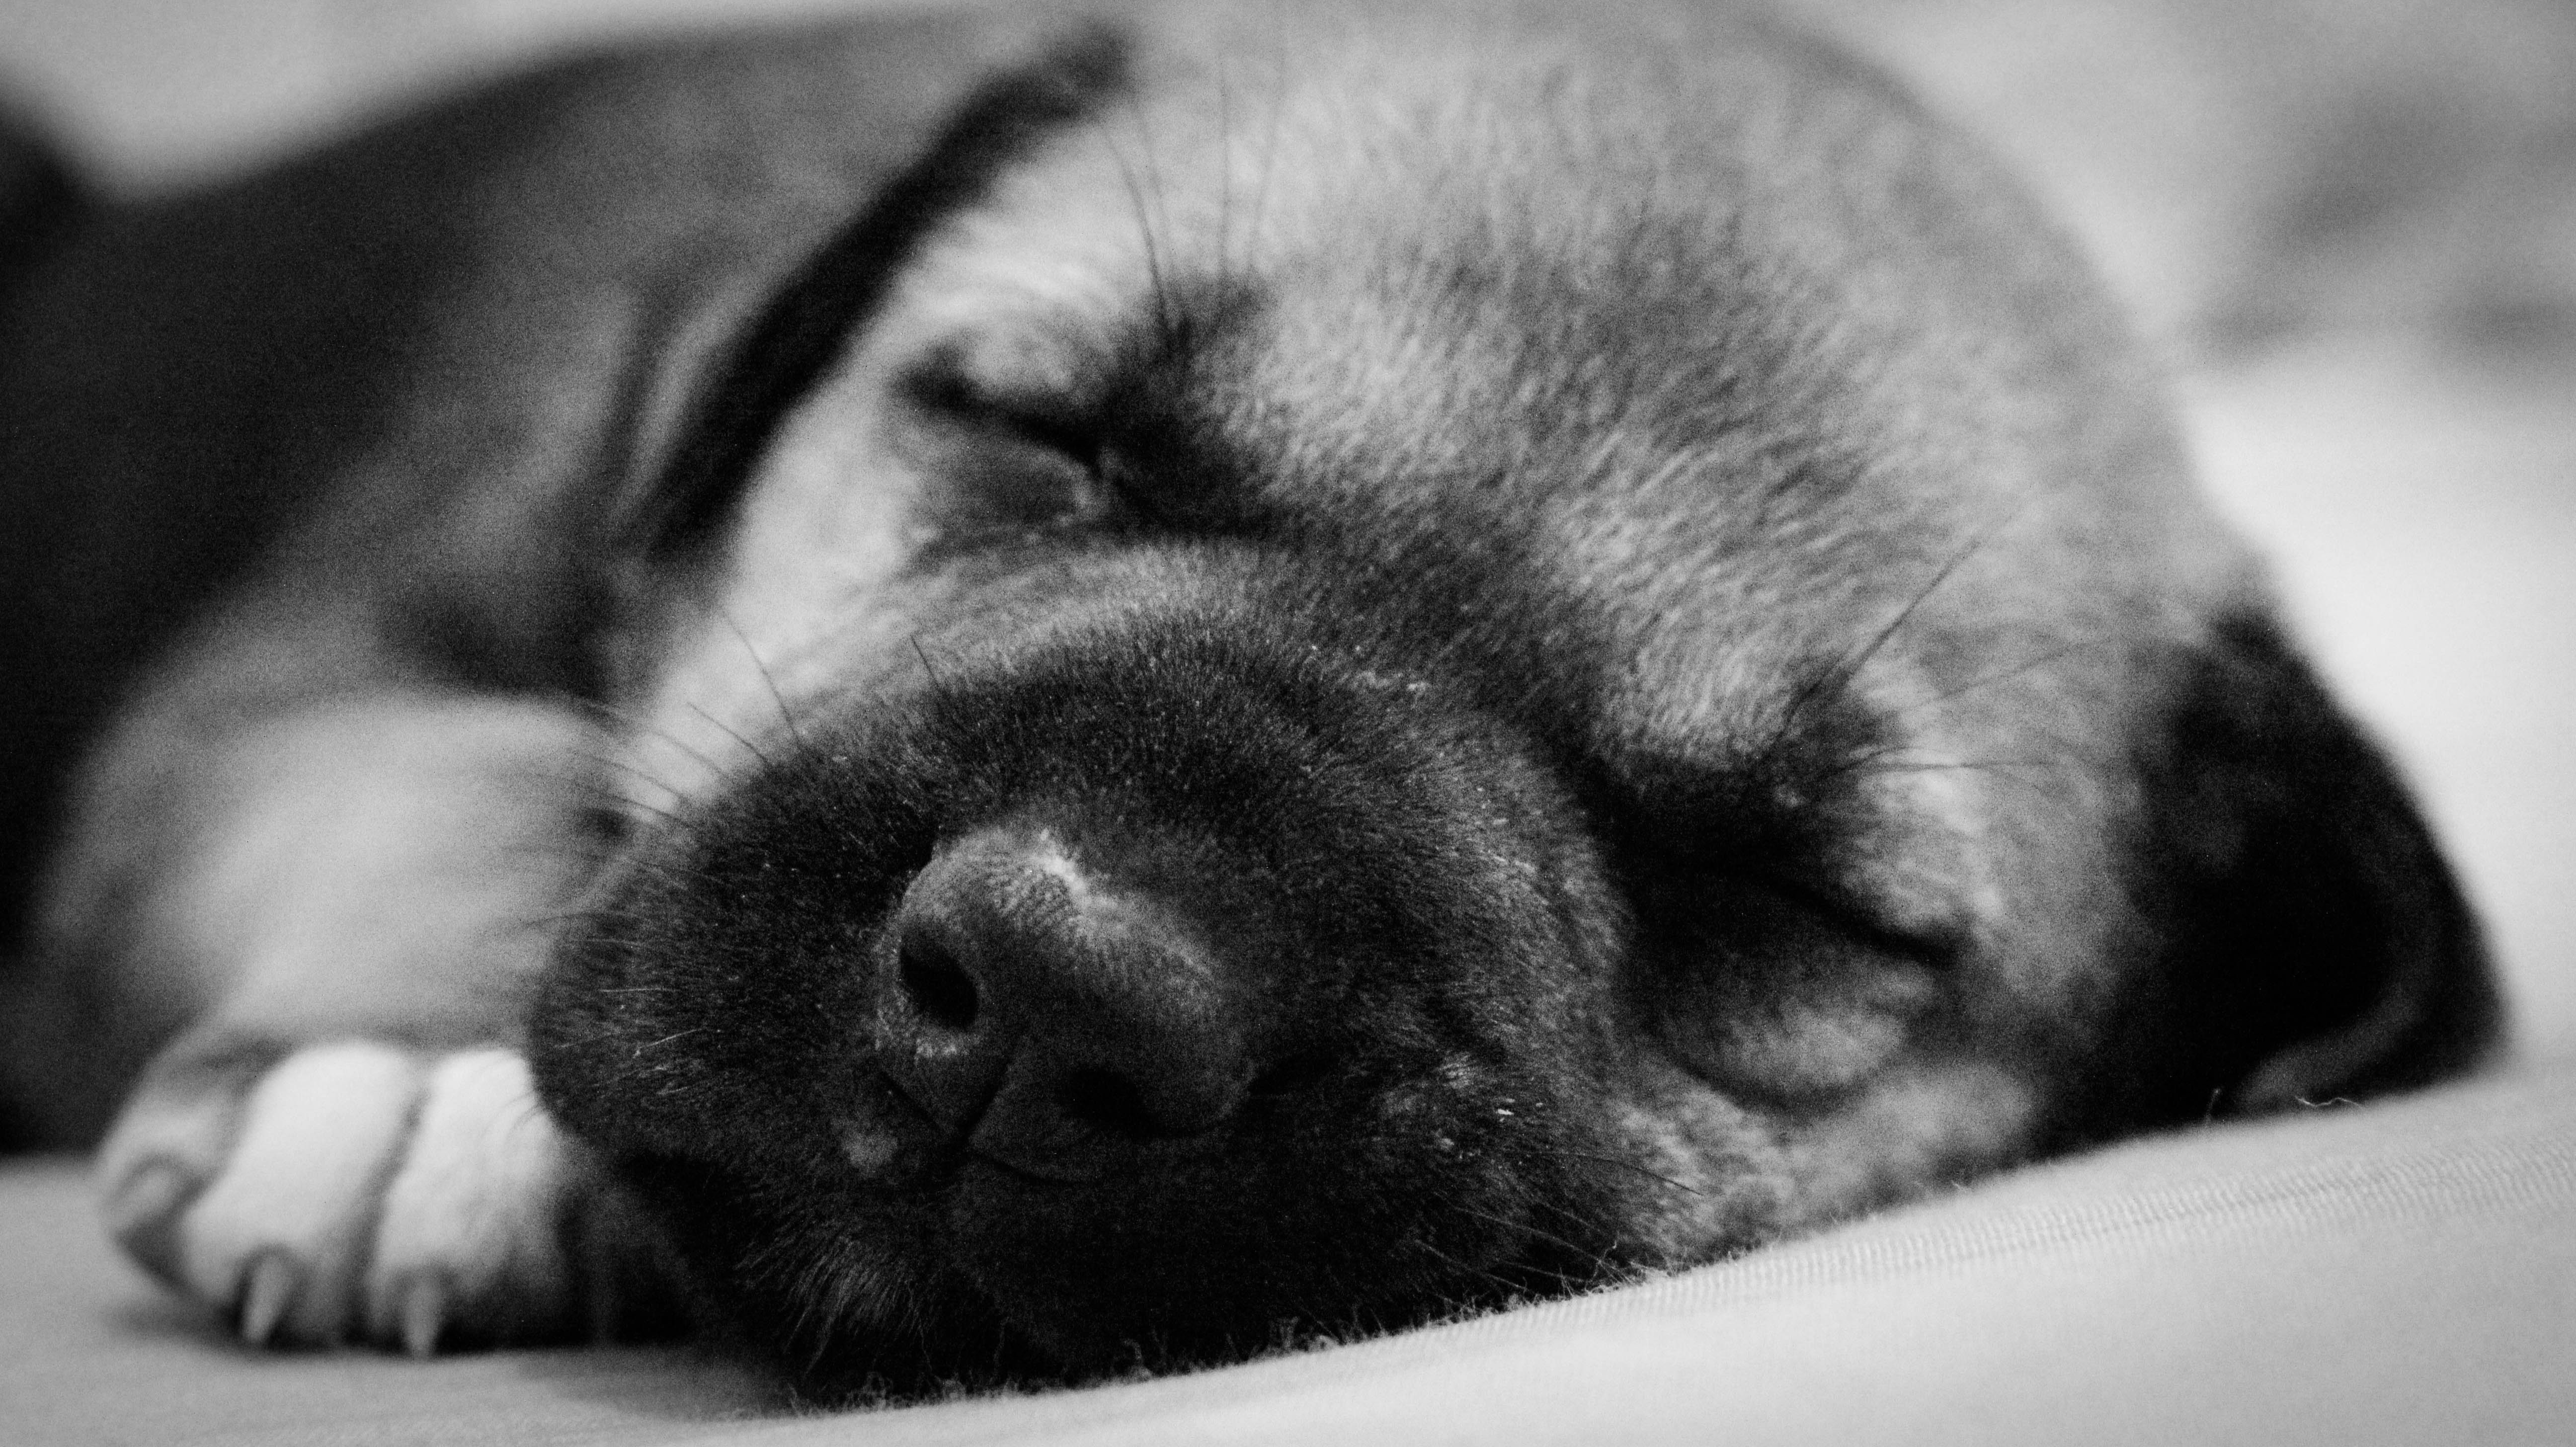
black and white, puppy, dog, sleeping, mammal, black, monochrome, close up, nose, snout, vertebrate, monochrome photography, dog like mammal, dog breed group